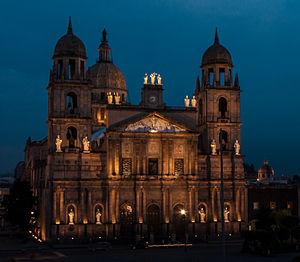
Toluca ou Toluca de Lerdo est la capitale de l'État de Mexico. C'est le centre d'une zone urbaine, et la cinquième ville du Mexique. Elle est située à 63 km au sud-ouest de la ville de Mexico et à 45 minutes en voiture de la limite ouest du District fédéral. Selon le recensement de 2005, la population de la ville de Toluca s'élève à 467 712 habitants, la population totale de la municipalité s'élevant à 747 512 habitants. La zone métropolitaine de la vallée de Toluca est composée de 12 municipalités et possède une population estimée en 2008 à 1 714 831 habitants. Ce qui fait de la zone métropolitaine de Toluca la cinquième plus importante du Mexique et la plus importante de l'État de Mexico.
L' archidiocèse de Toluca est une église particulière de l'Église catholique au Mexique. Érigé en 1950, son siège est la cathédrale Saint-Joseph de Toluca et est suffragant de l'archidiocèse de Mexico jusqu'en 2019 lorsque le diocèse est élevé au rang d'archidiocèse métropolitain. Depuis 2009, il couvre le centre-nord de l'État de Mexico.